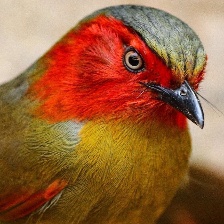
Species: SCARLET FACED LIOCICHLA
Scientific name: LIOCICHLA RIPPONI